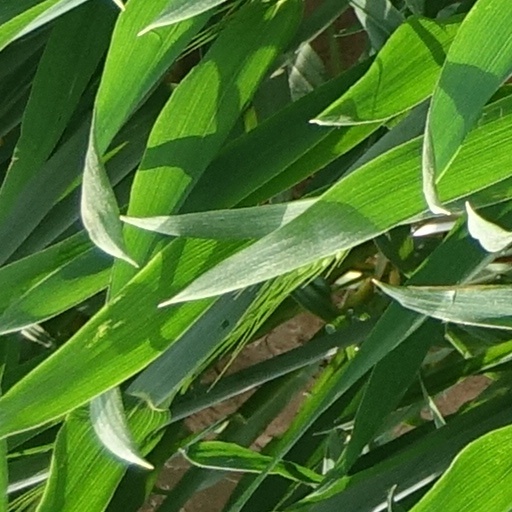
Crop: wheat